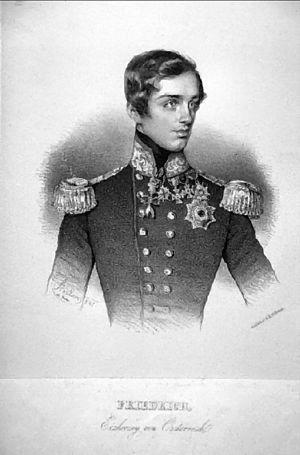
La Marine de guerre impériale et royale, plus généralement nommée la Marine austro-hongroise, était la force navale de l'Autriche-Hongrie. À l'origine une flottille marchande basée en mer Adriatique, elle évolua progressivement en une marine de guerre capable d'opérer à l'échelle mondiale. Elle était aussi constituée d'une marine fluviale, dédiée à surveillance du Danube et fut l'une des premières marines au monde à recourir avec succès aux hydravions. Ses navires utilisaient le sigle SMS pour Seiner Majestät Schiff, qui signifie « le navire de sa majesté ».
Frédéric Ferdinand Léopold de Habsbourg-Lorraine, archiduc d'Autriche, est un archiduc de la Maison de Habsbourg-Lorraine de la branche de Teschen. Troisième fils de l'archiduc Charles-Louis d'Autriche, le héros de la bataille d'Aspern et de l'archiduchesse, née princesse Henriette de Nassau-Weilbourg et cousin germain de l'empereur Ferdinand Ier d'Autriche, il est le frère cadet du très conservateur archiduc Albert, duc de Teschen et de la reine Marie-Thérèse des Deux-Siciles.